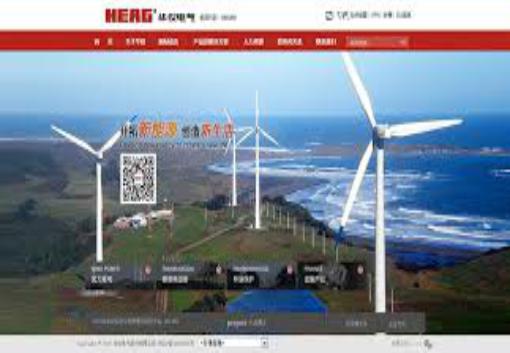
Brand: Hua Yi Elec Apparatus Group
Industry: Electronic